Greeley Wells

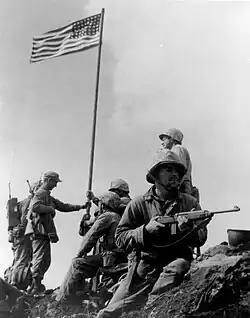
"Raising the First Flag on Iwo Jima" by SSgt. Louis R. Lowery, USMC Left to right: 1st Lt. Harold Schrier (kneeling behind radioman's legs), Pfc. Raymond Jacobs (radioman reassigned from F Company), Sgt. Henry "Hank" Hansen wearing cap, holding flagstaff with left hand), Platoon Sgt. Ernest "Boots" Thomas (seated), Pvt. Phil Ward (holding lower flagstaff with his right hand), PhM2c. John Bradley, USN (holding flagstaff with both hands, his right hand above Ward's right hand and his left hand below.), Pfc. James Michels (holding M1 Carbine), and Cpl. Charles W. Lindberg (standing above Michels).

Wells began basic training at Marine Corps Base Camp Pendleton before being sent to Camp Tarawa, Hawaii for further training. On February 19, 1945, Wells landed on the southeast side of Iwo Jima with the 2nd Battalion, 28th Marines, on "Green Beach 1", which was the closest landing beach to Mount Suribachi on the southern end of the island. He stormed the beaches of Iwo Jima under "intense mortar, sniper, and machine gun fire" and was shot in the arm. He spent his first night on the island in a fox hole with Pfc. Rene Gagnon. Wells took part in the raising of the first and second U.S. flags on Iwo Jima.